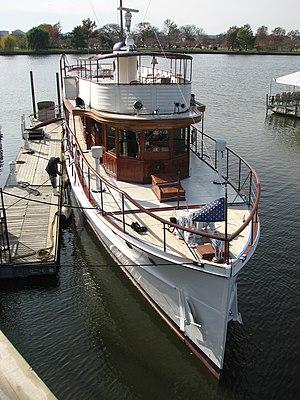
L'USS Sequoia est un ancien yacht présidentiel des États-Unis, devenu propriété privée depuis 1977. Il est depuis 1987 enregistré comme National Historic Landmark.